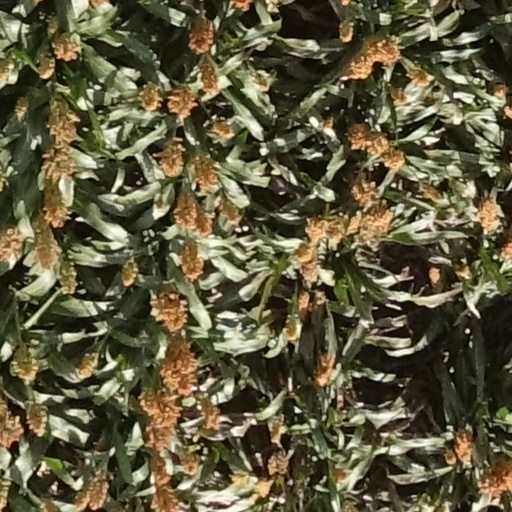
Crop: sorghum